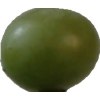
Label: grape